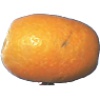
Label: Kumquats 1